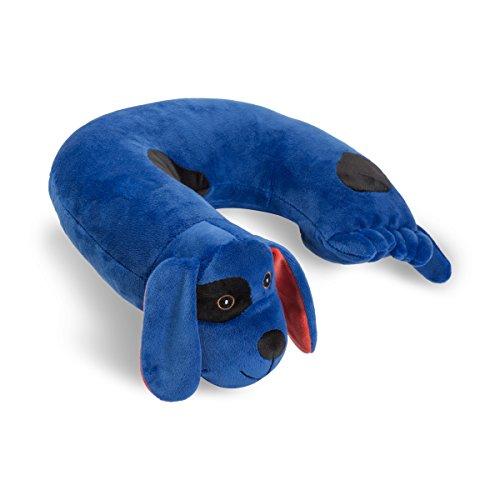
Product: Critter Piller Kid's Travel Buddy and Comfort Pillow, Blue Dog, Hypoallergenic, Machine Washable, Recycled Filling
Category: Home & Kitchen | Bedding | Kids' Bedding | Decorative Pillows & Covers | Travel Pillows
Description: Our feather-soft hypoallergenic fiber fill is made from recycled materials, like water bottles, for a comfortable, sustainable pillow, and the soft, cuddly, blue dog design means the Critter Piller is bound to become your child's favorite travel buddy.
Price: $11.99